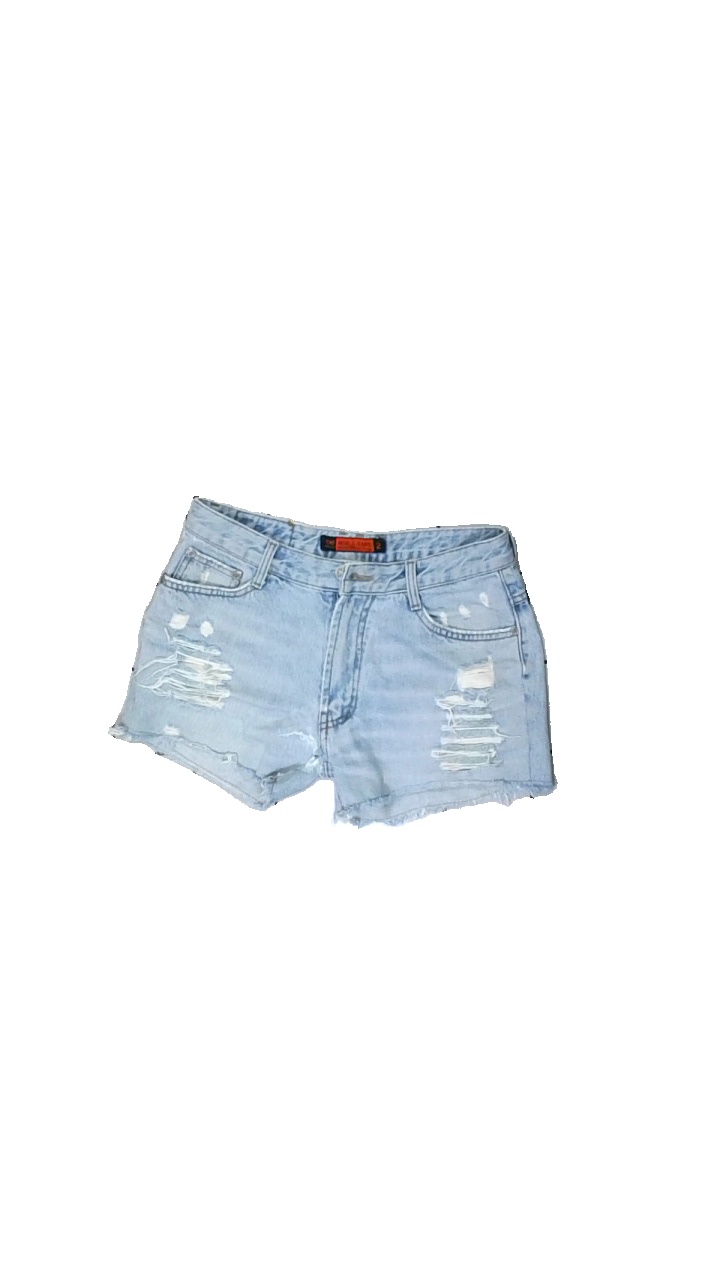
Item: Shorts (Ladies)
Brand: Ingalls Jeans
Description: blå jeans shorts med hål i skrevet
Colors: Blue
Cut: Regular
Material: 100% cotton
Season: Summer
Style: Denim
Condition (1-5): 3
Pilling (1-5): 5
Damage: hål i skrev
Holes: Minor
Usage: Export
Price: <50